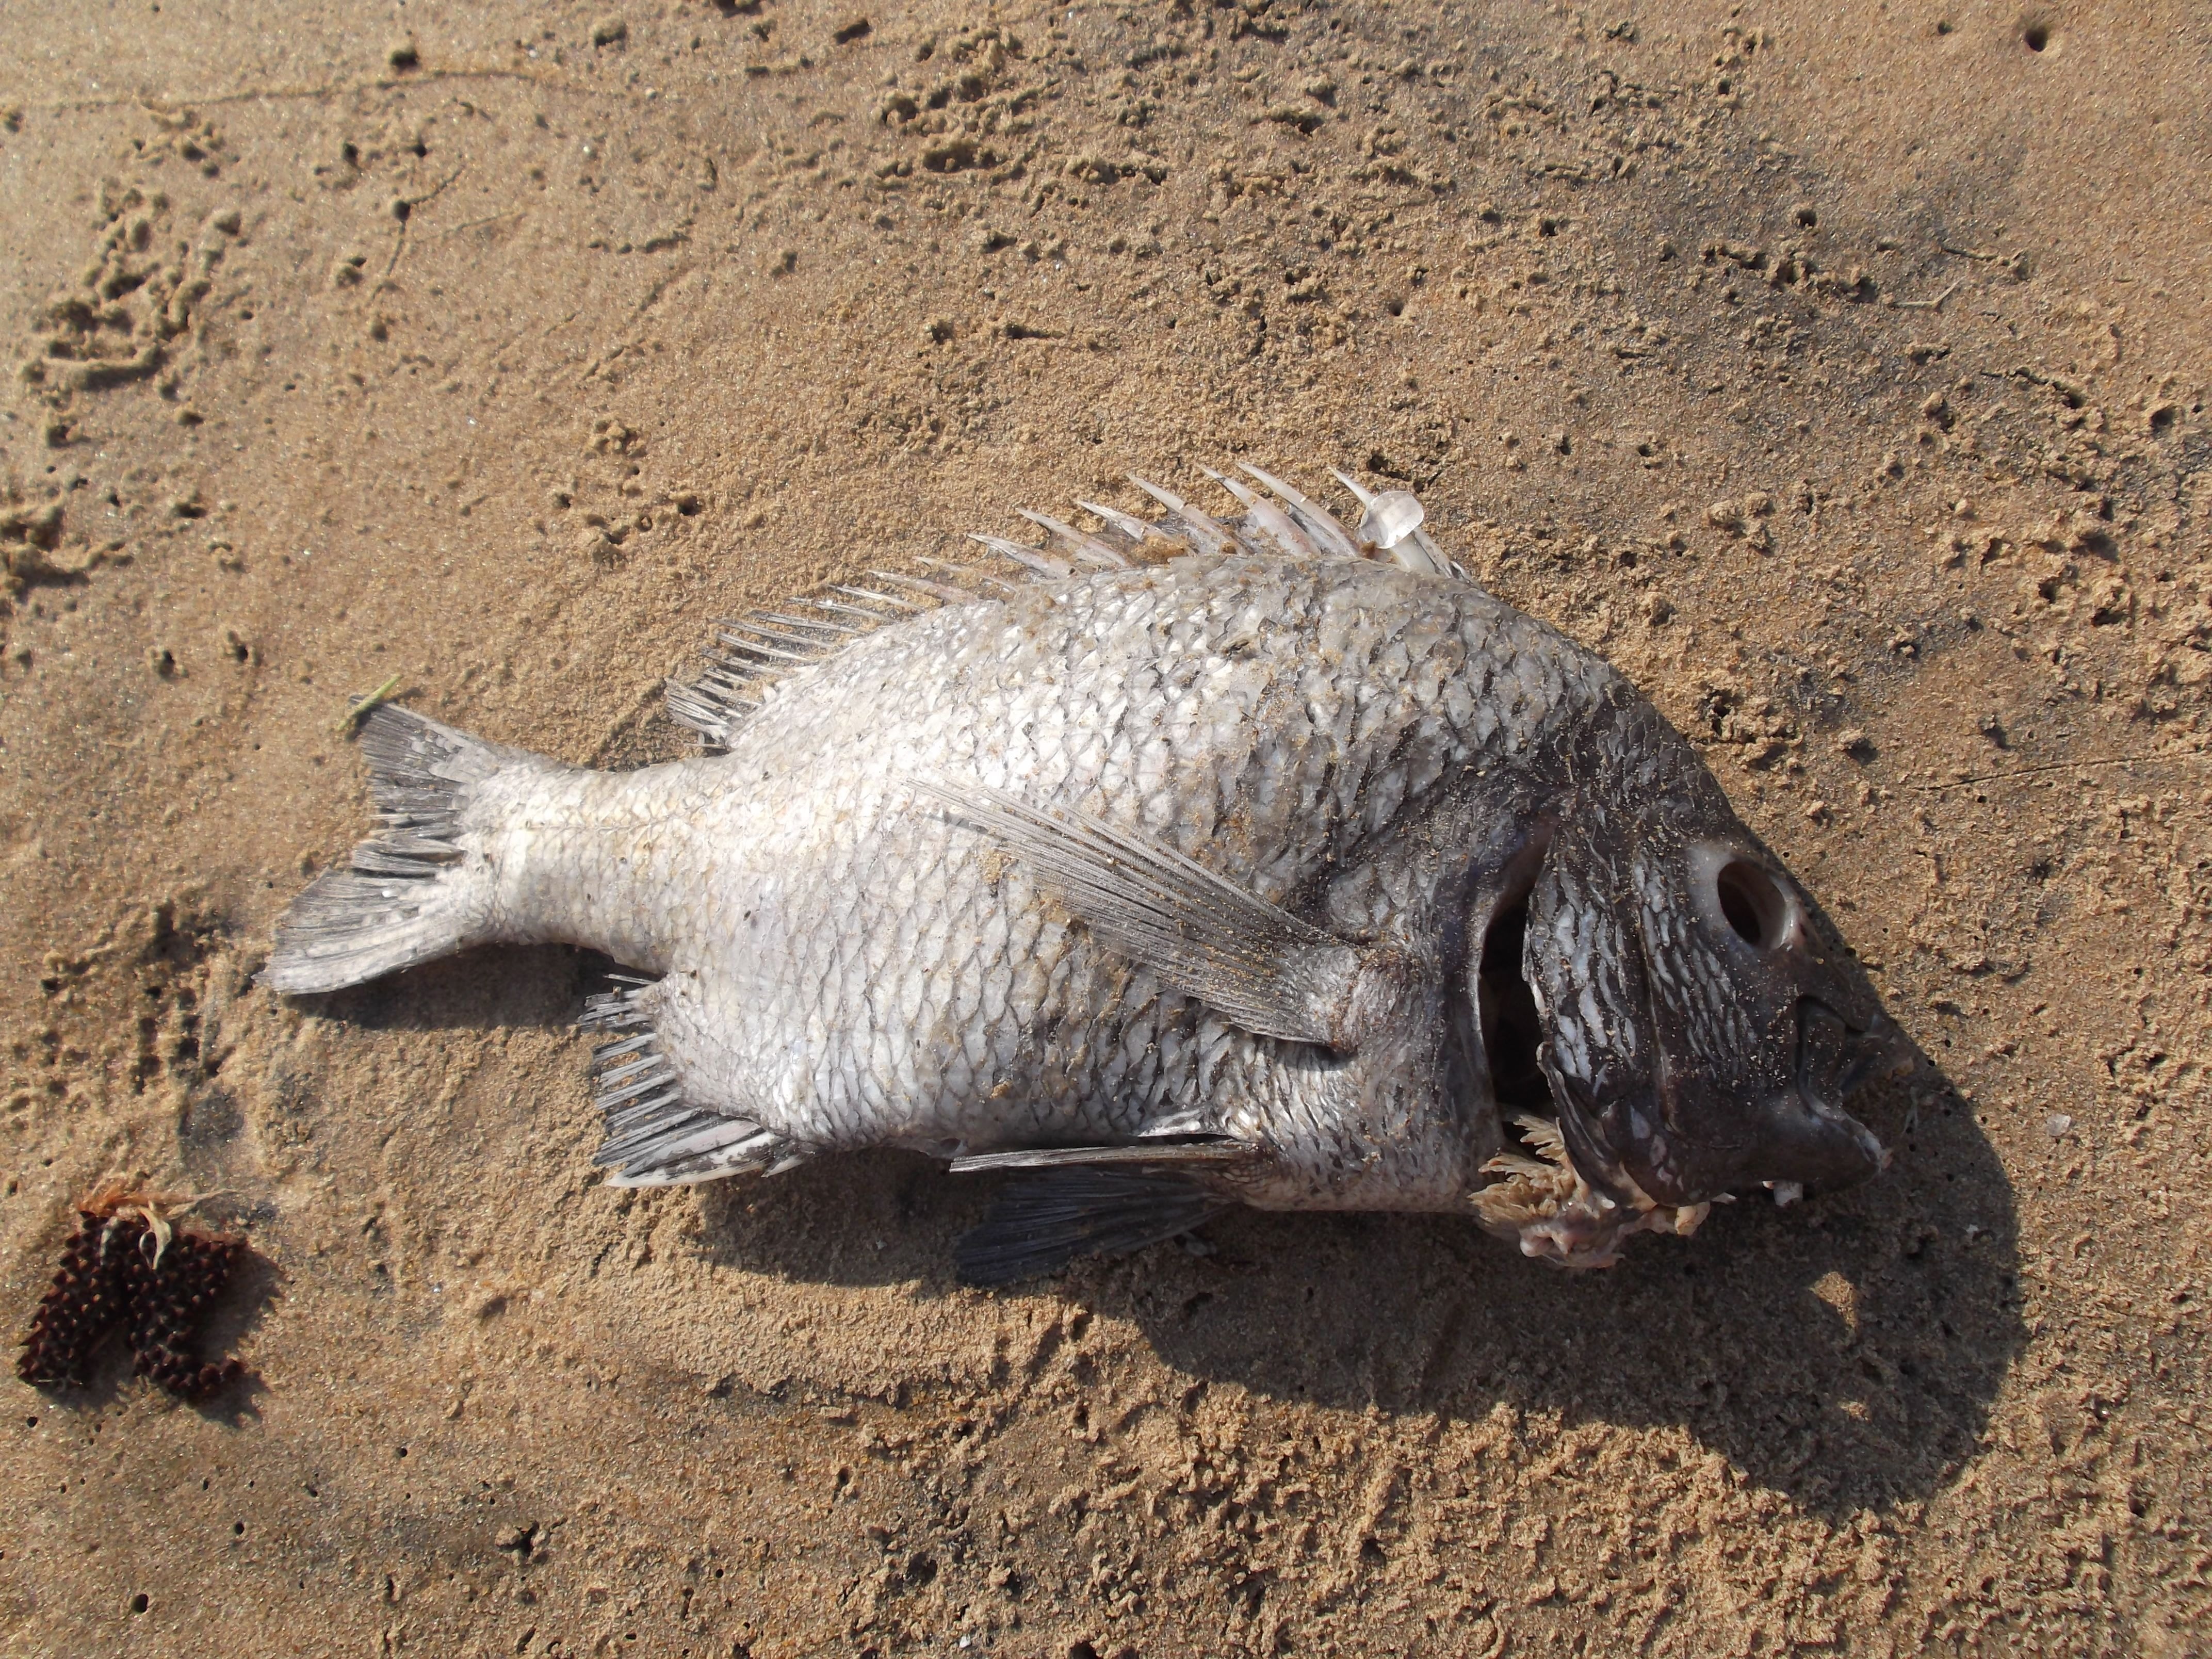
beach, wildlife, mammal, fish, dead, fauna, vertebrate, carcass